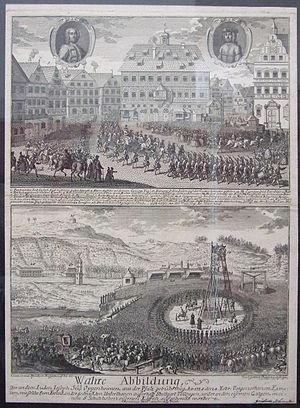
1738 est une année commune commençant un mercredi.